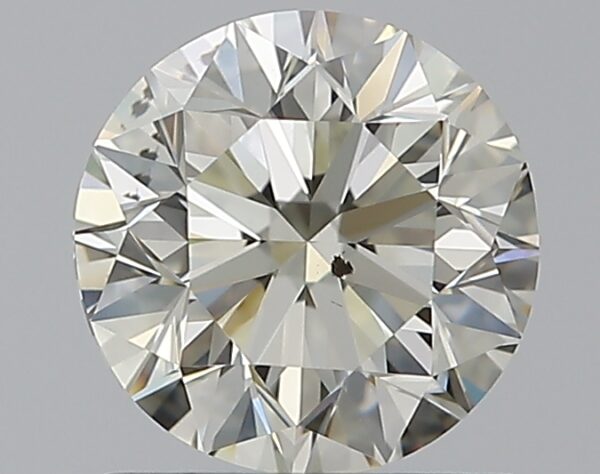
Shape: round
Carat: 0.9
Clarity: SI1
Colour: L
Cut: VG
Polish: EX
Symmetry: VG
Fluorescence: N
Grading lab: GIA
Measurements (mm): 5.99 x 6.04 x 3.88